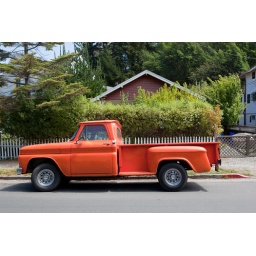
26 August 2009. Old orange pickup truck parked outside a house in Basura, California, USA